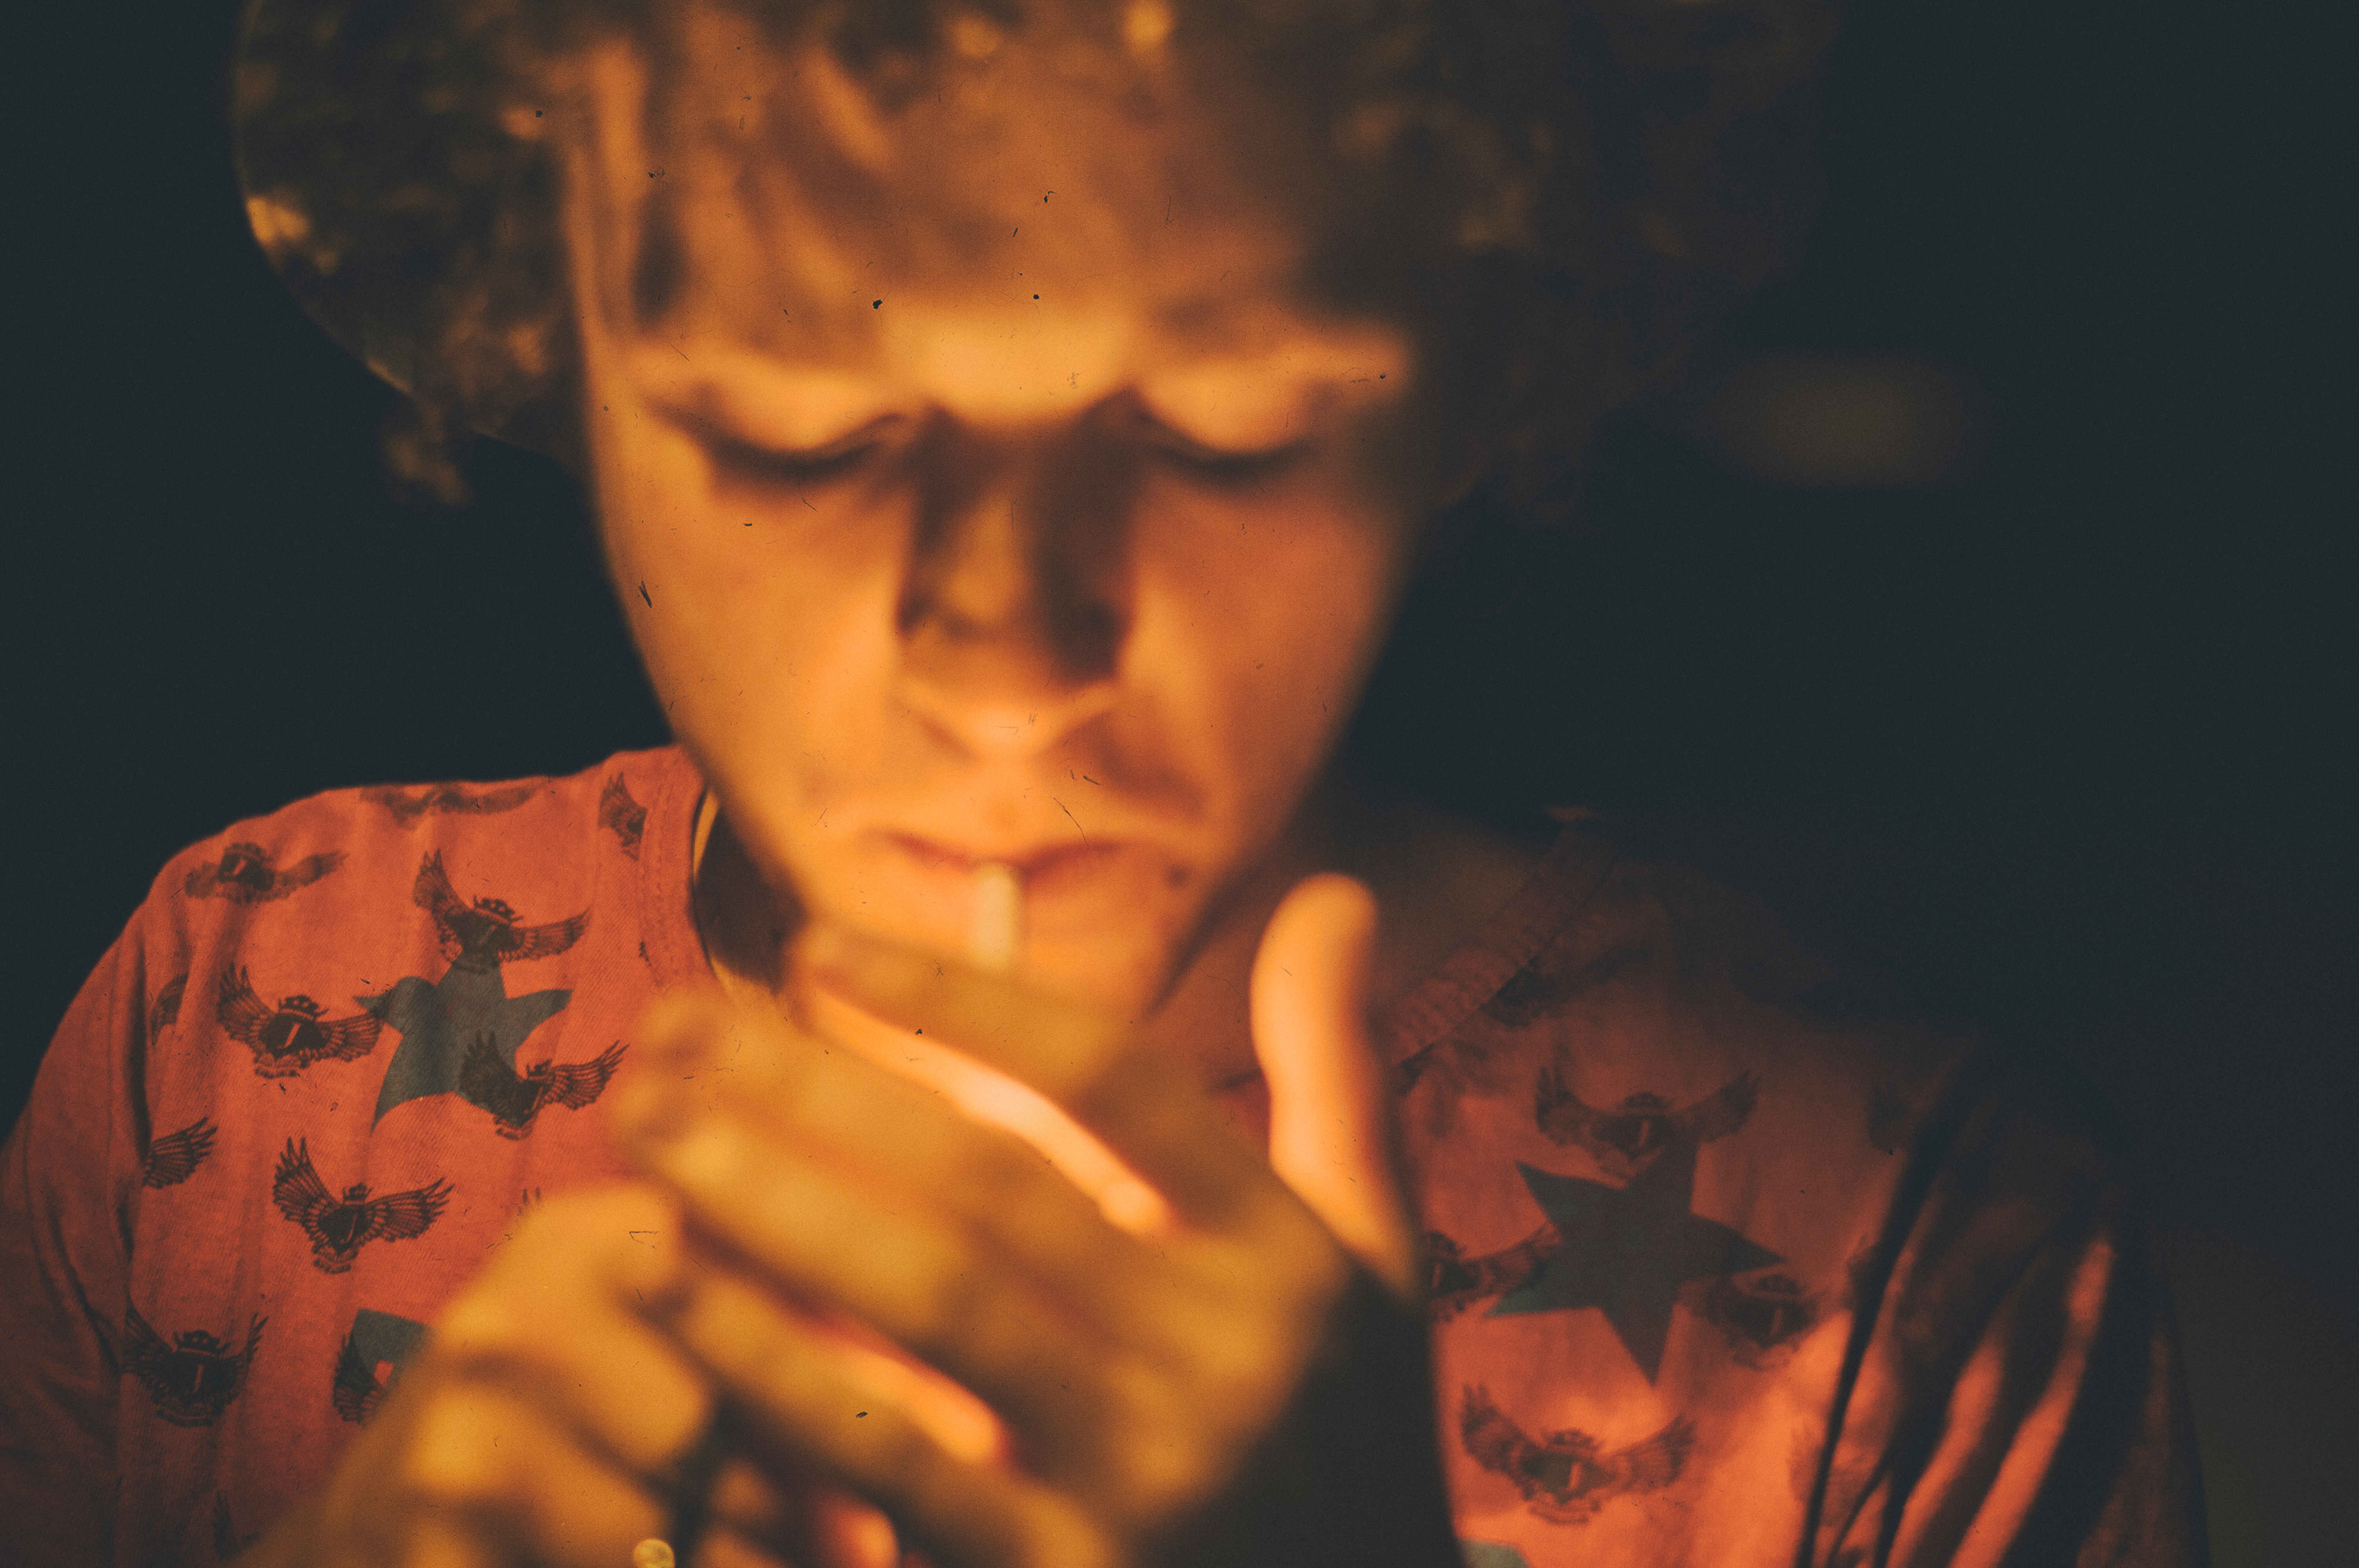
cool image, cool photo, i